George C. Tilyou

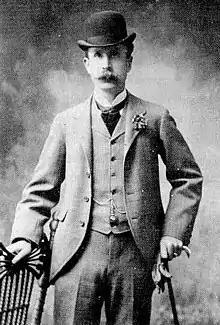
George C. Tilyou

George Cornelius Tilyou (1862–1914) was an American entrepreneur and showman who founded New York City's Steeplechase Park. He was born in New York City to parents who had operated businesses in Coney Island from his early childhood. He founded Steeplechase in 1897, and rebuilt it entirely after a 1907 fire. Tilyou died in 1914, leaving the park to his children, who continued to operate it until 1964.